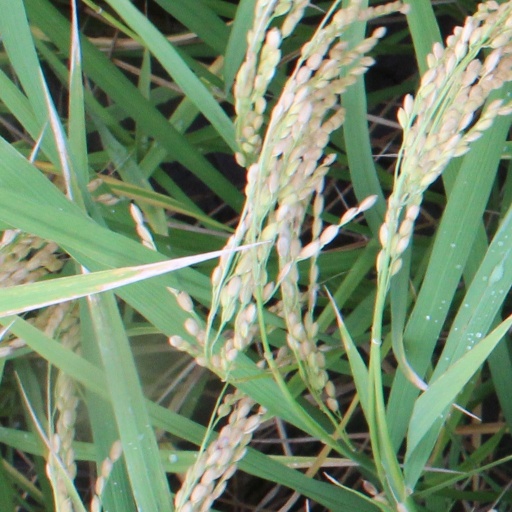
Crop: rice